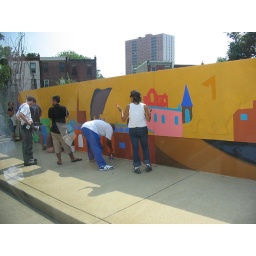
while in philly we also saw workers in action painting a bridge wall